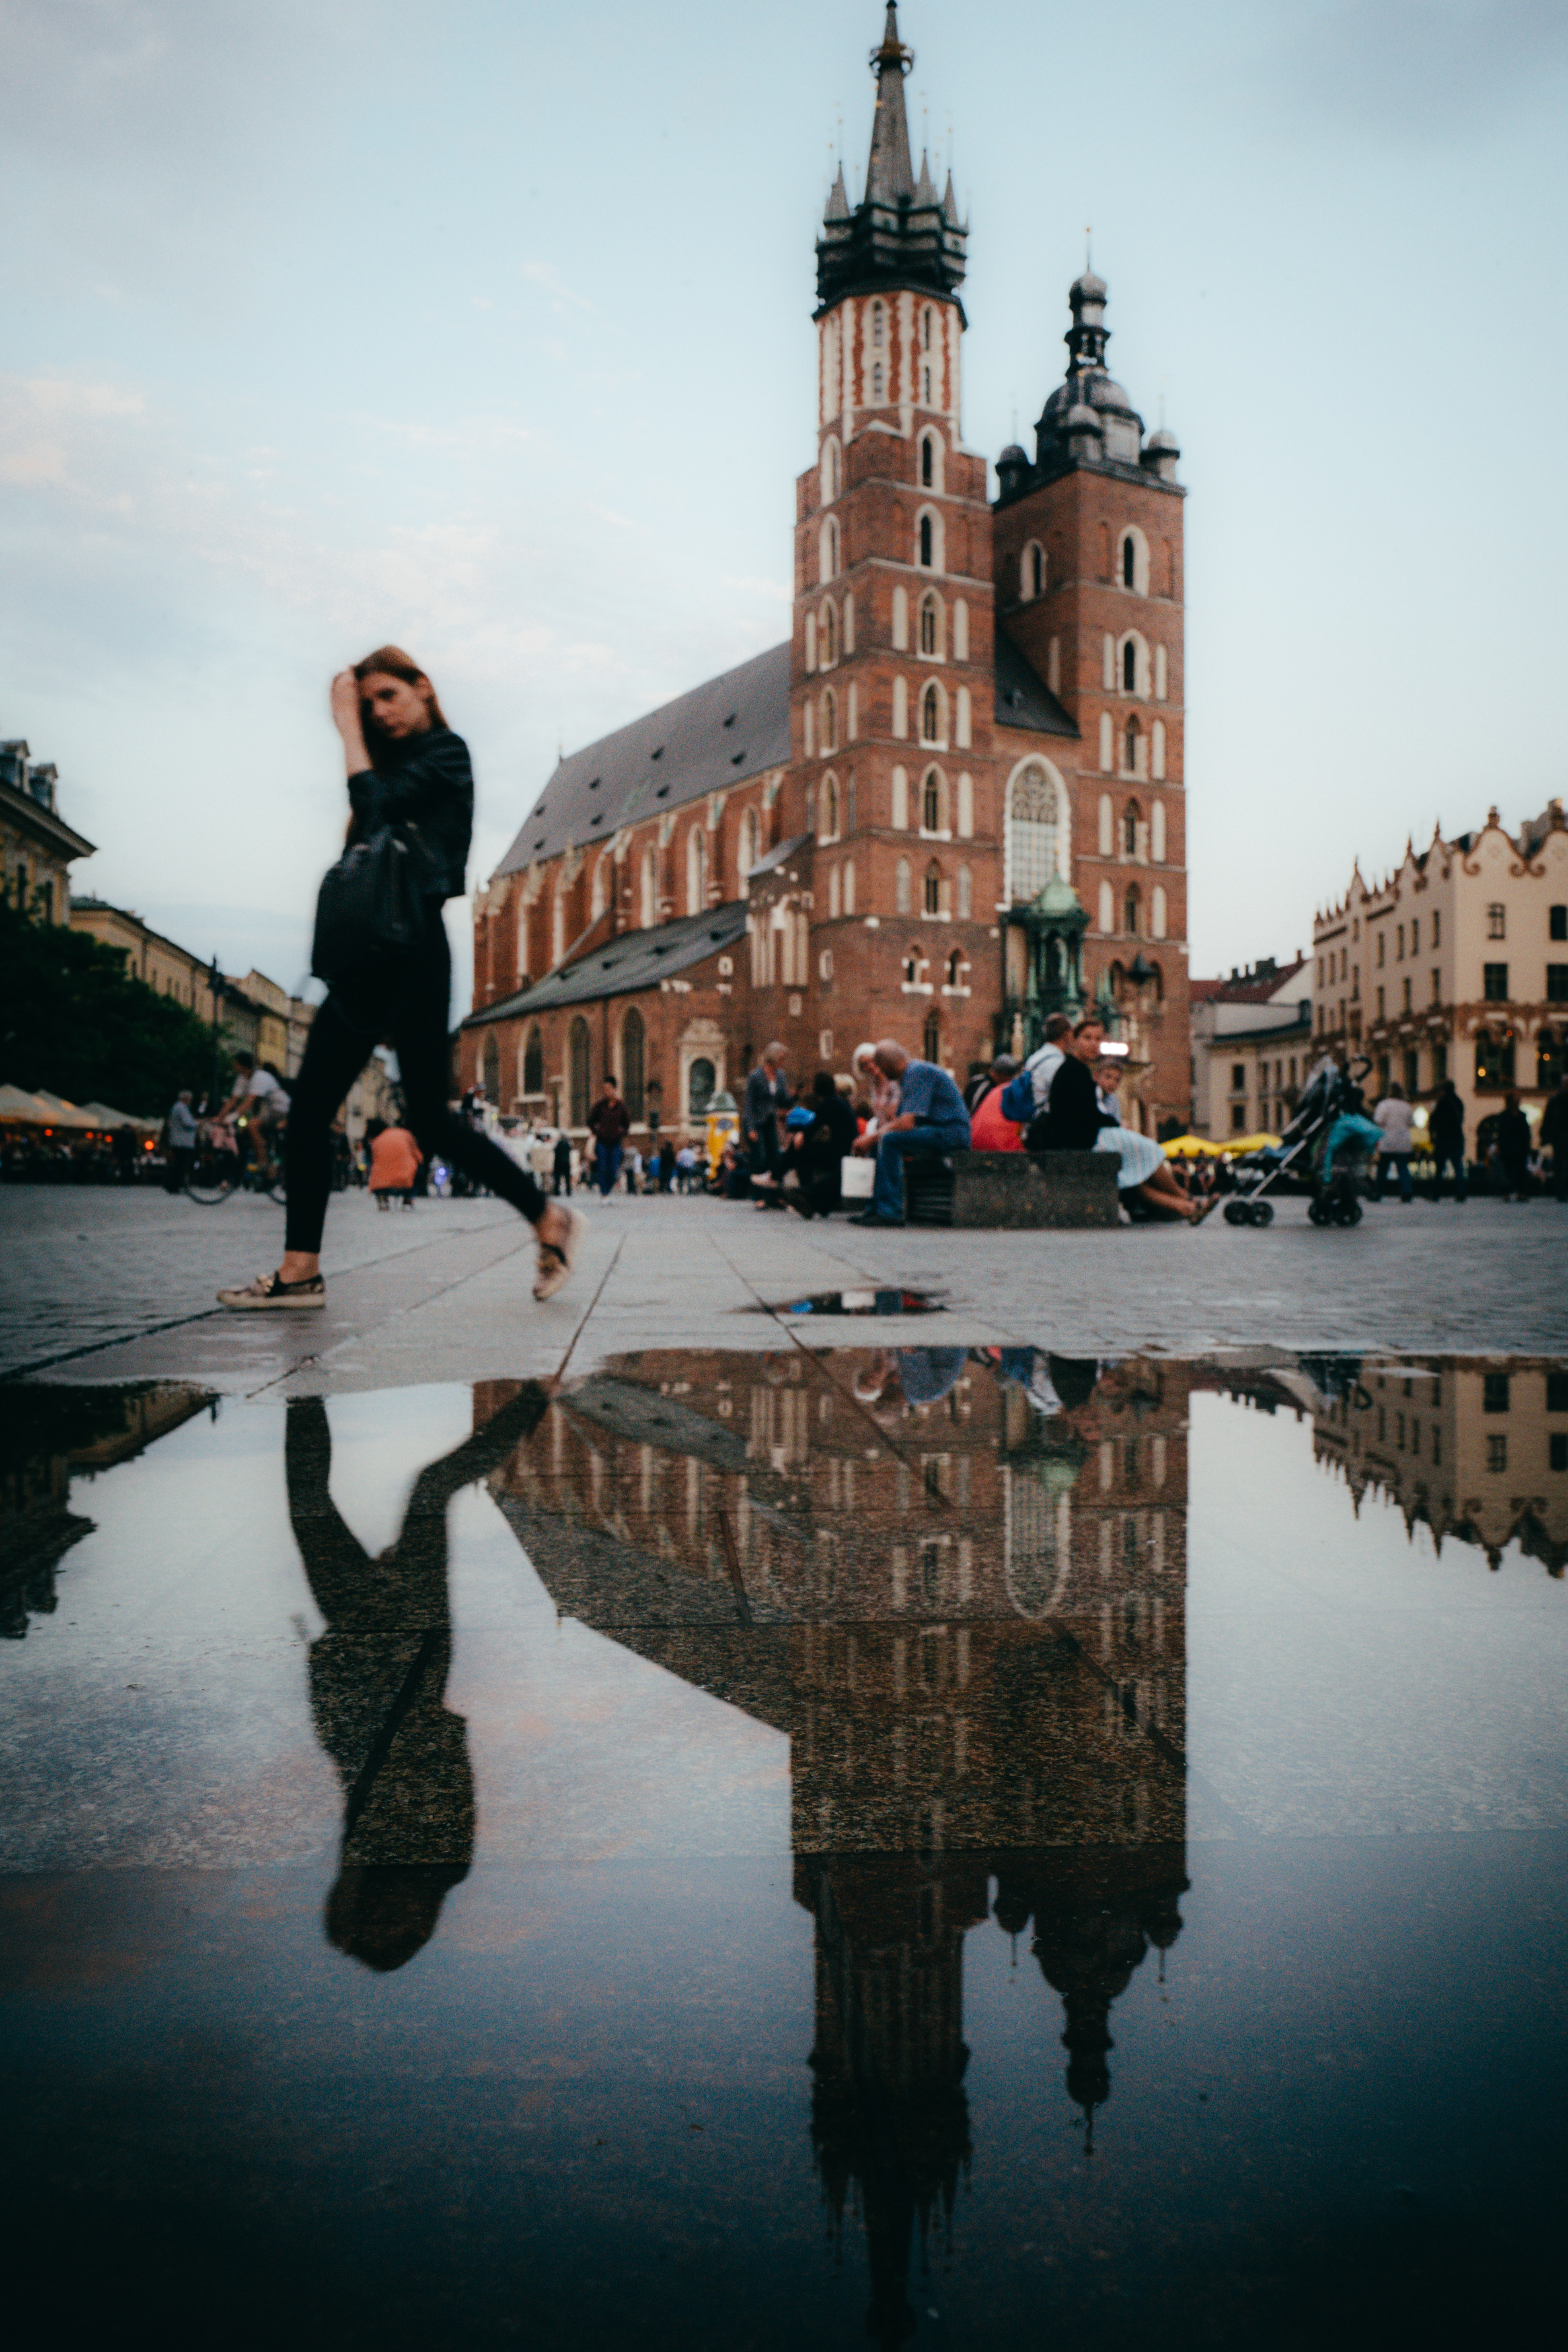
water, snow, winter, sky, girl, sunset, bridge, street, vintage, retro, morning, rain, old, city, urban, river, cityscape, dusk, evening, reflection, church, tourism, season, waterway, motherhood, catholic, art, stadt, poland, kirche, control, kunst, spiegelung, heritage, leica, strase, krakow, kulturerbe, q, katholisch, birth, m dchen, mutterschaft, geburtenkontrolle